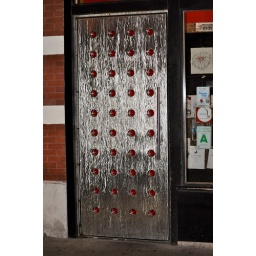
This shiny silver portal makes me wonder about secret doorways to other dimensions, even if only in the mind.